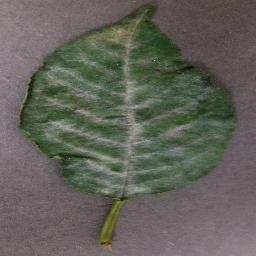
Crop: cherry
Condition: (including_sour)_powdery_mildew